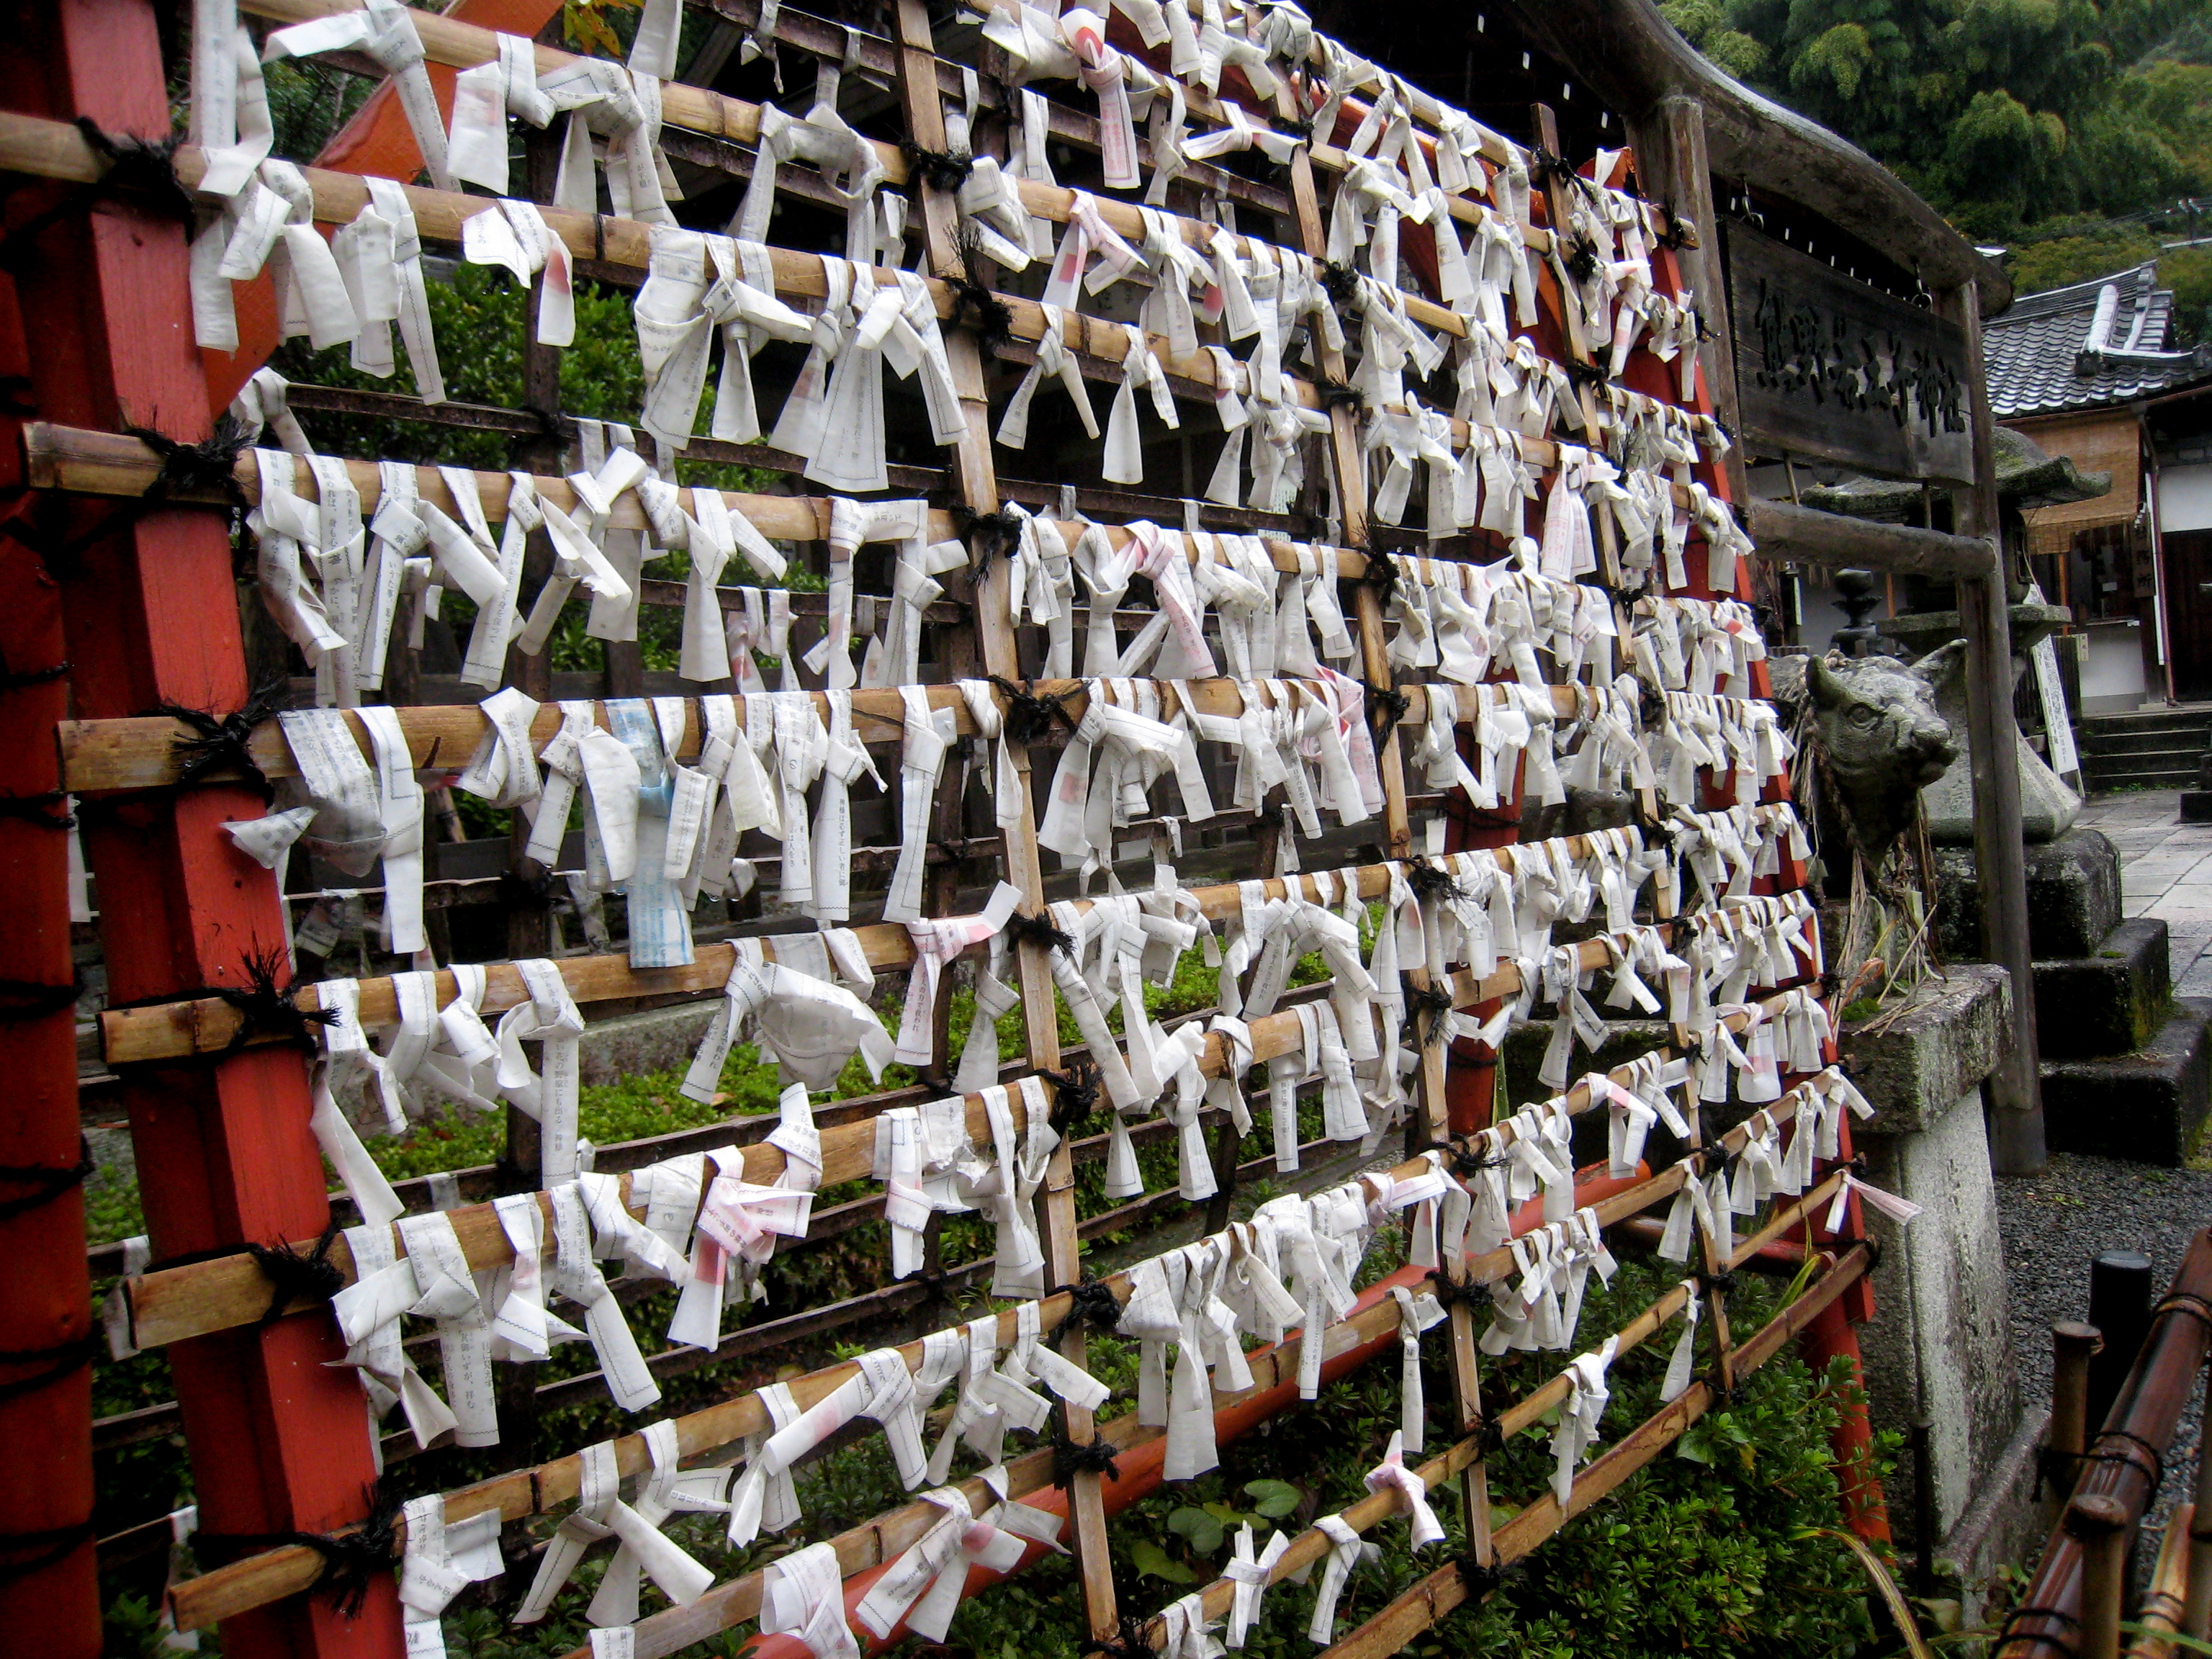
crowd, japan, kyoto